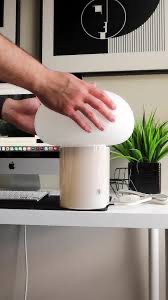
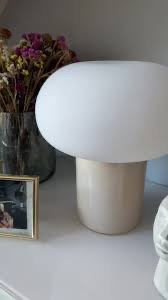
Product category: misc
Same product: yes